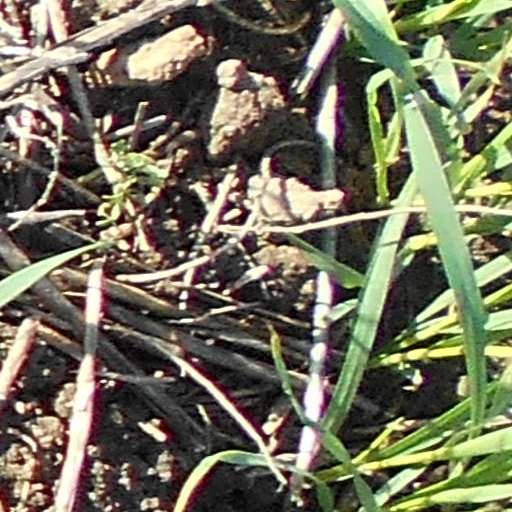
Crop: wheat